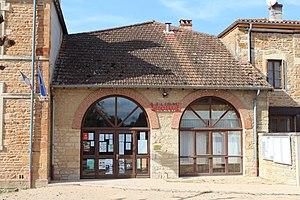
Mairie de Saint-Maurice-de-Satonnay.
Saint-Maurice-de-Satonnay est une commune française située dans le département de Saône-et-Loire en région Bourgogne-Franche-Comté.